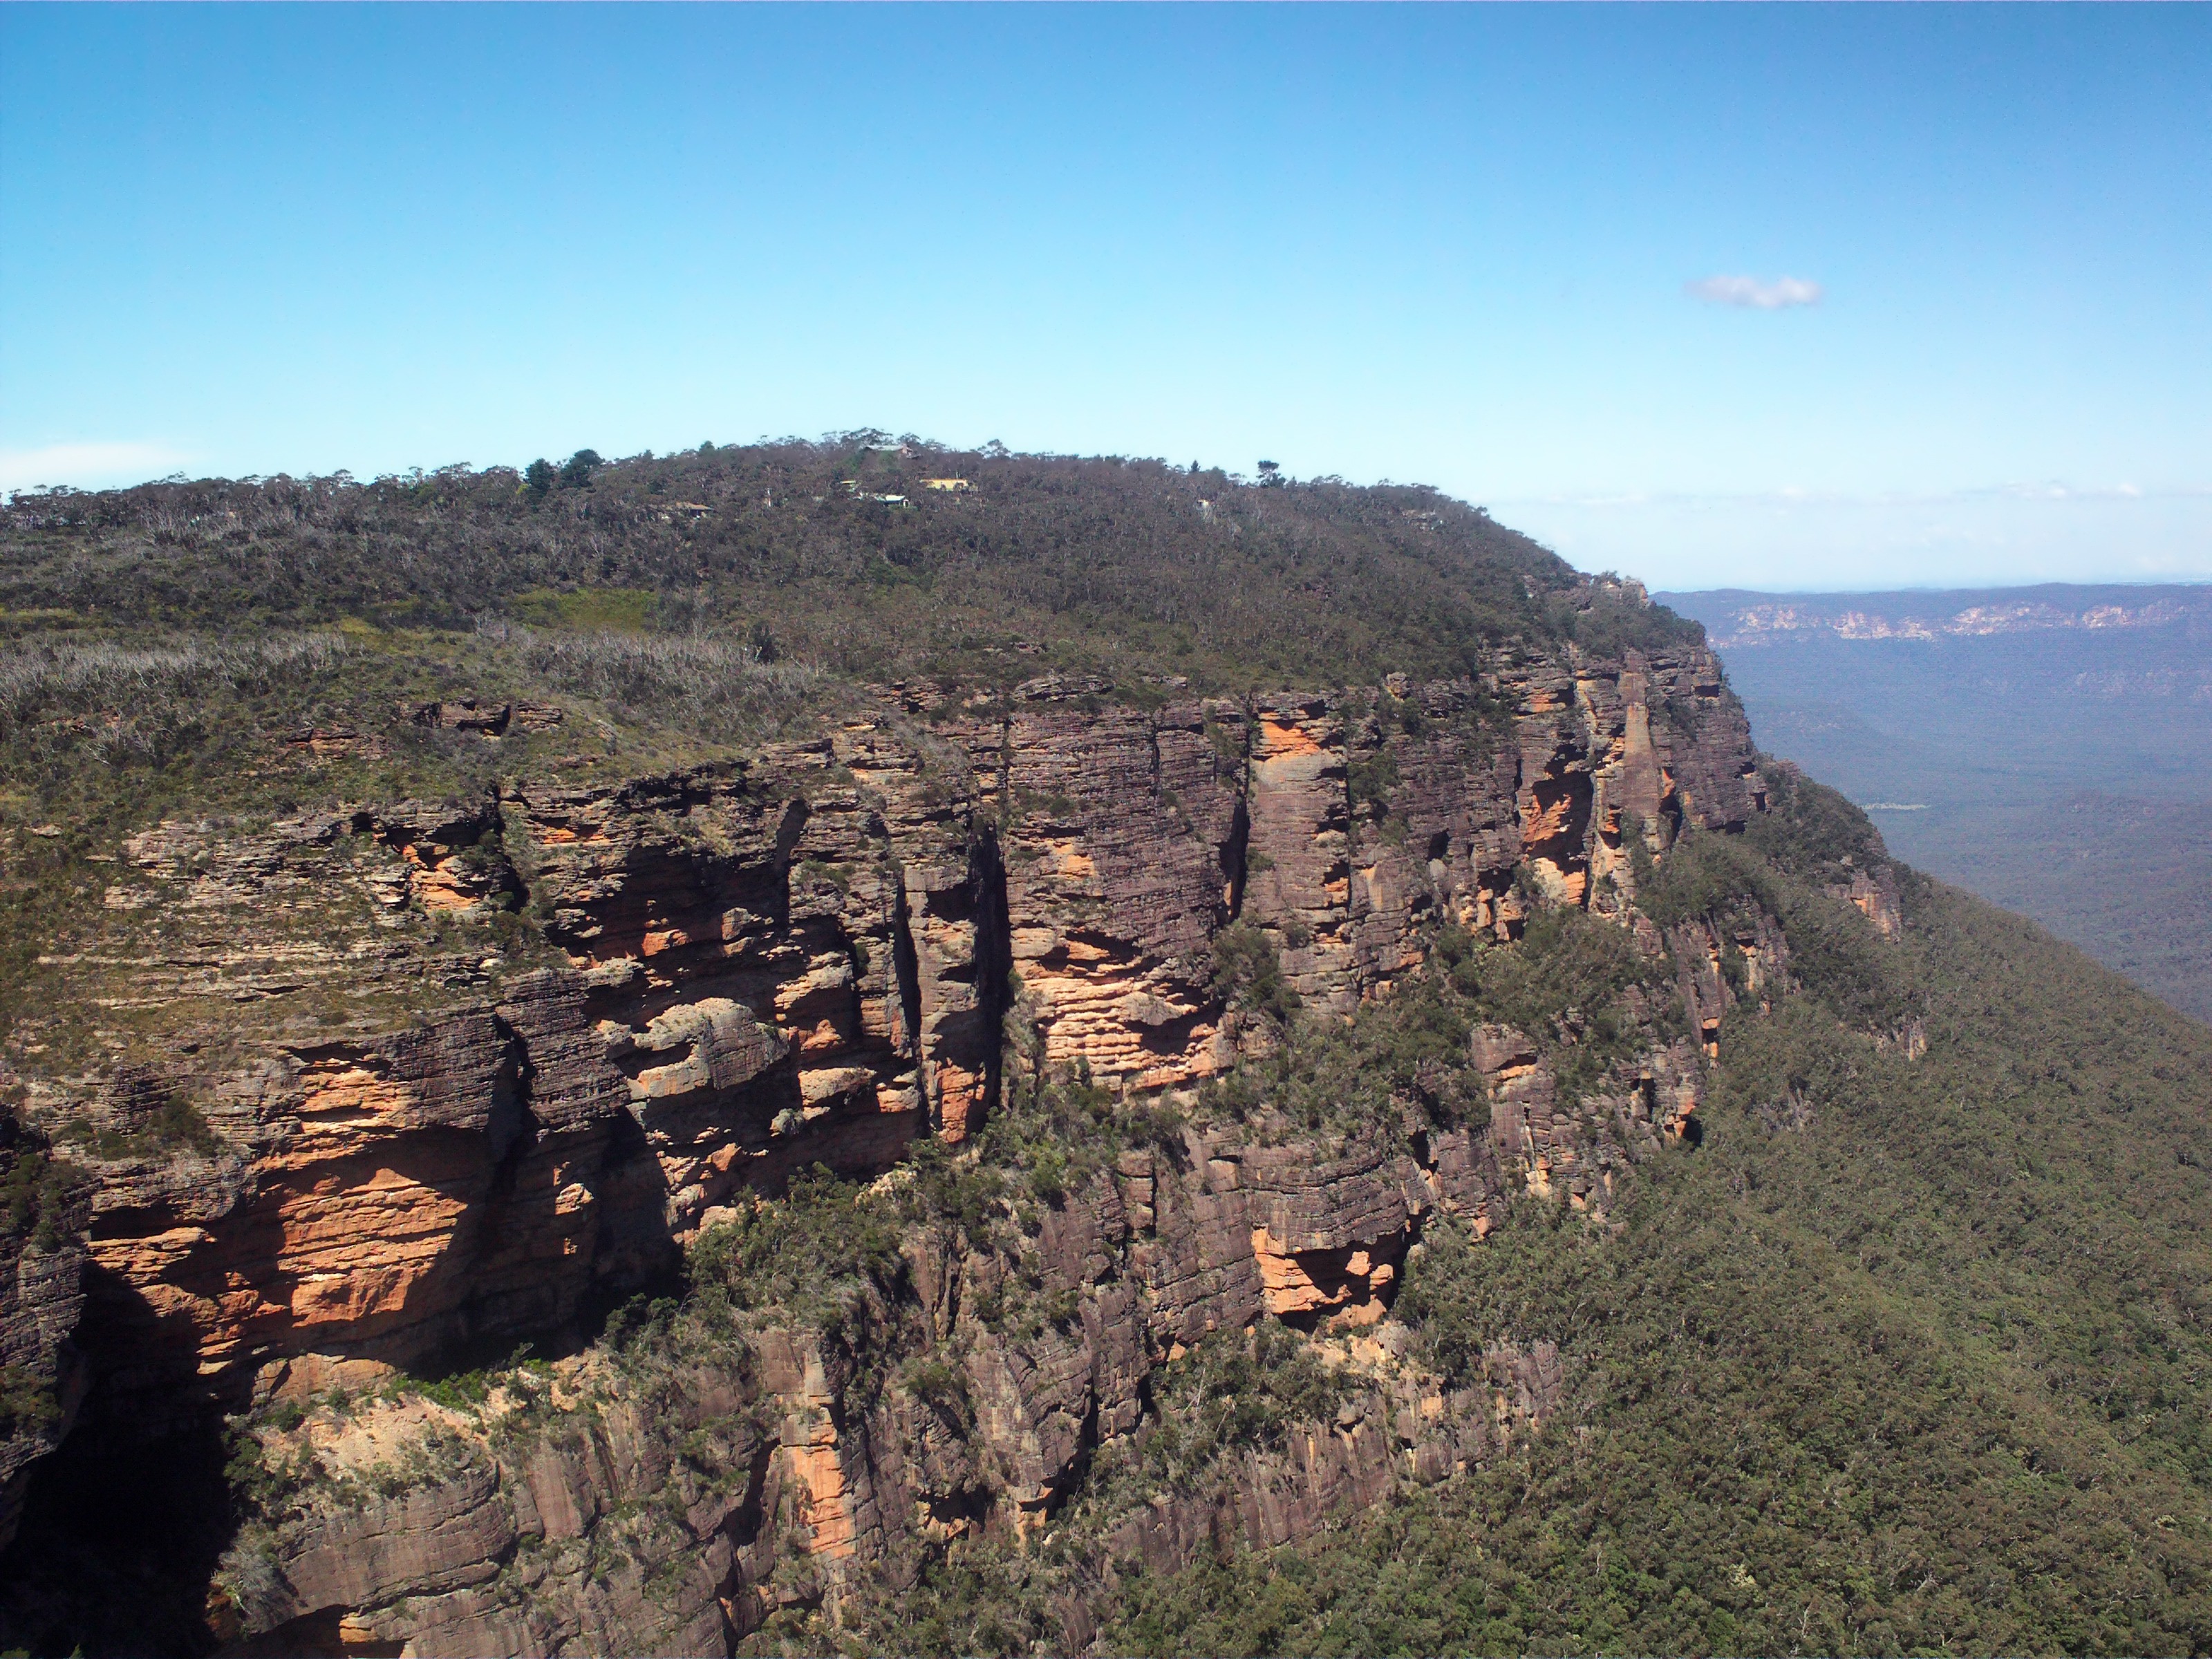
landscape, coast, nature, rock, mountain, hill, valley, cliff, scenic, terrain, australia, outside, mountainside, geology, plateau, cape, new south wales, aerial photography, geographical feature